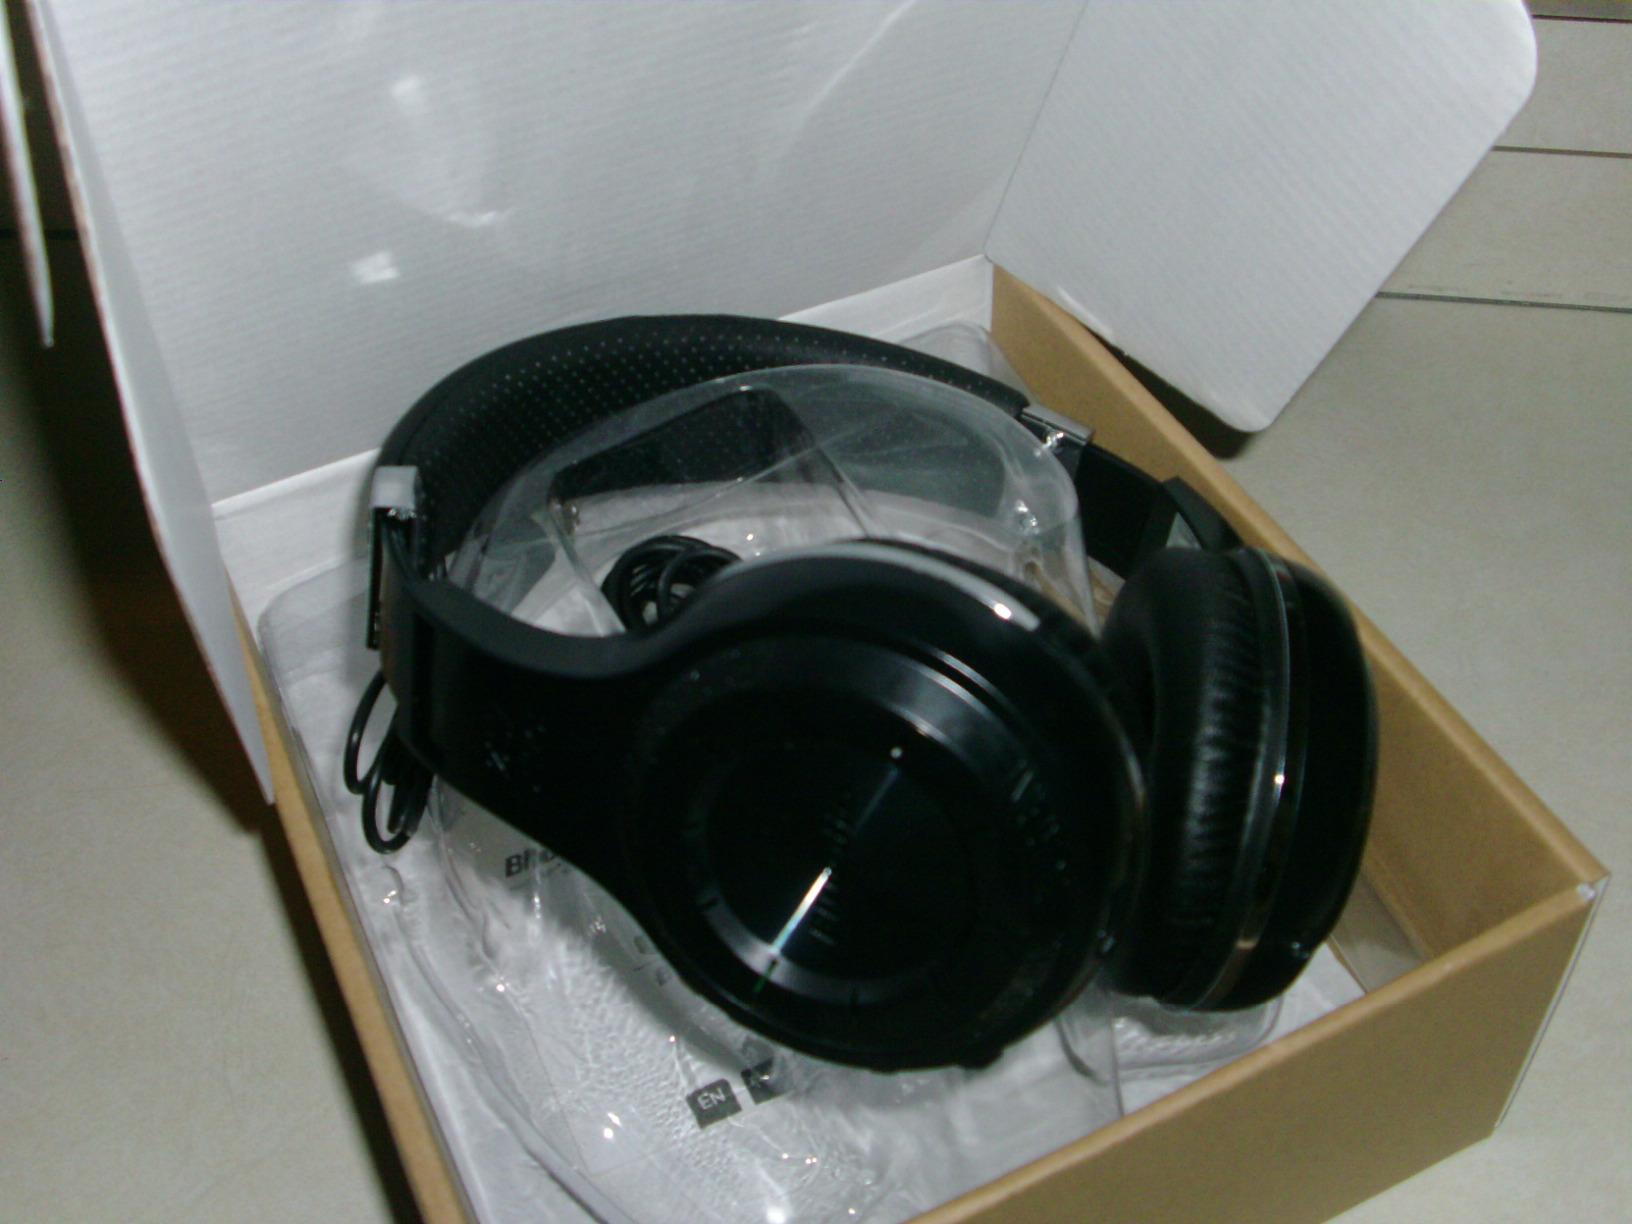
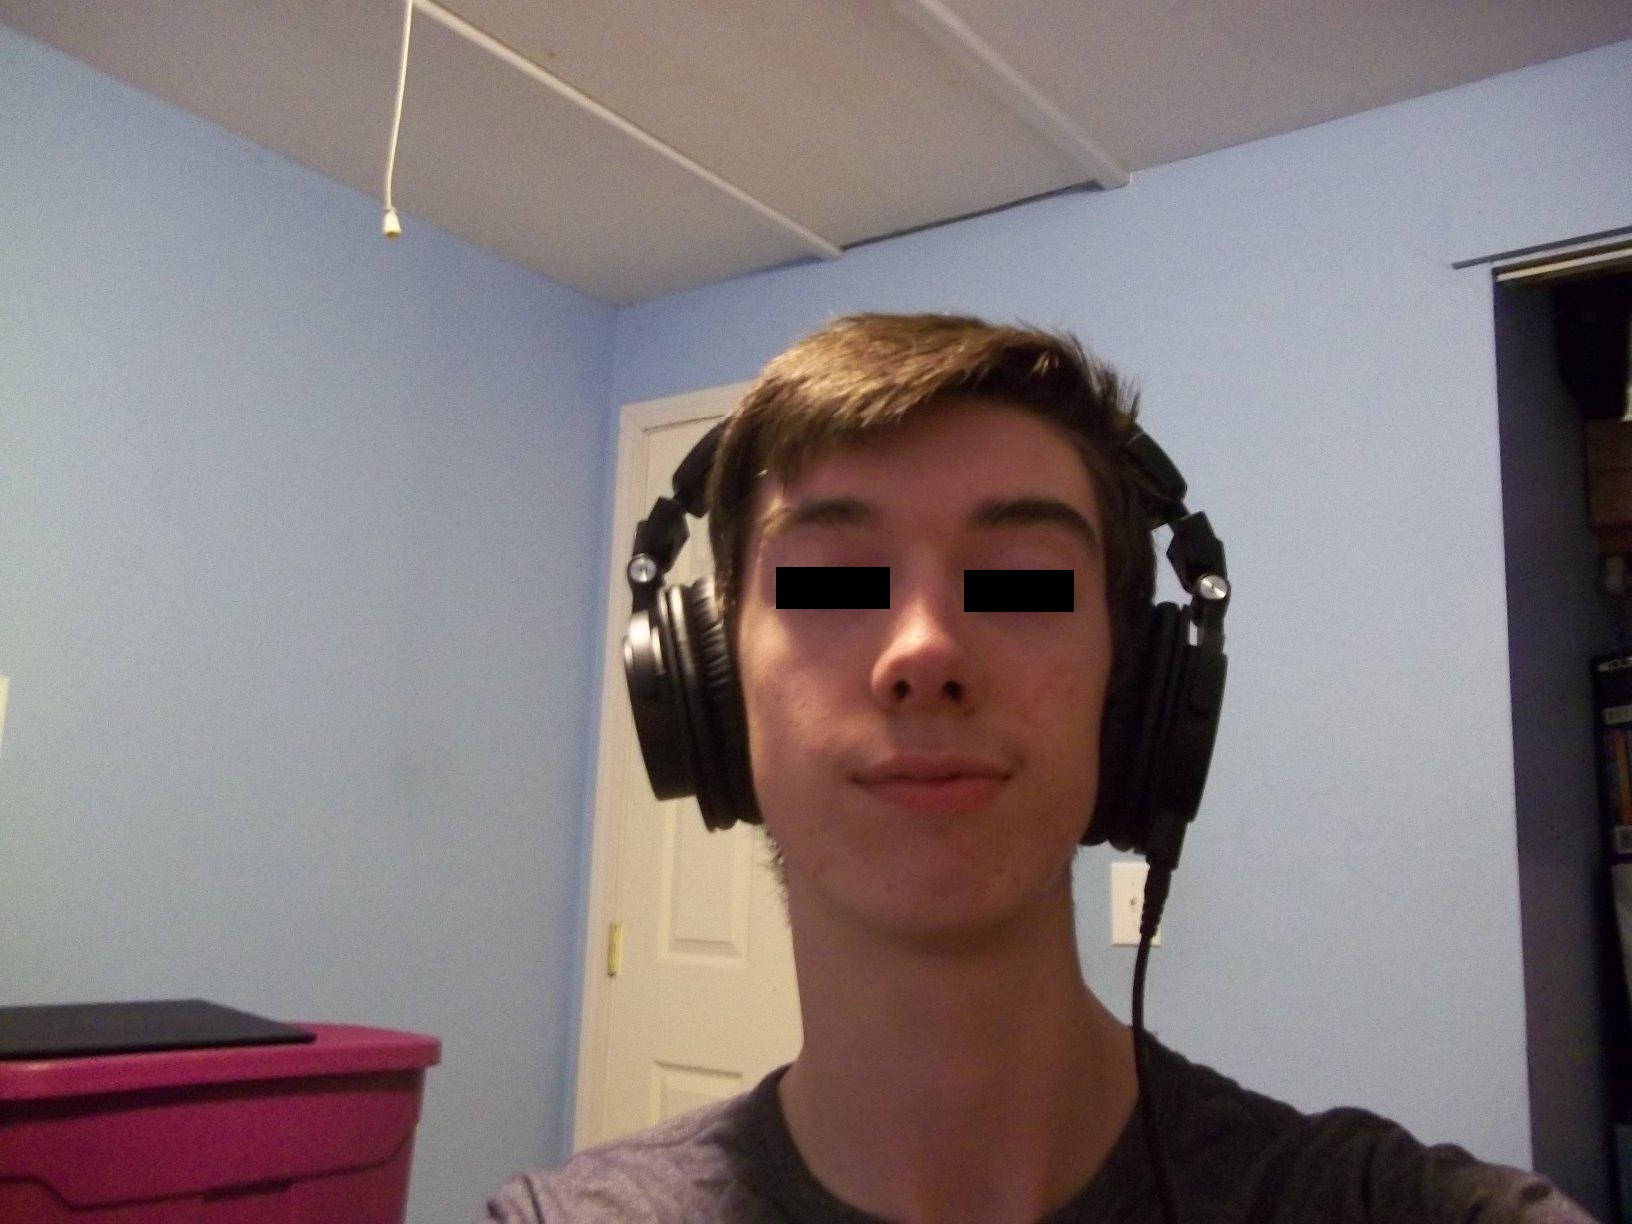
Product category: headphones
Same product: no